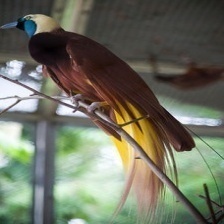
Species: BIRD OF PARADISE
Scientific name: STRELITZIA